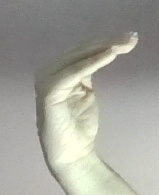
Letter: haa